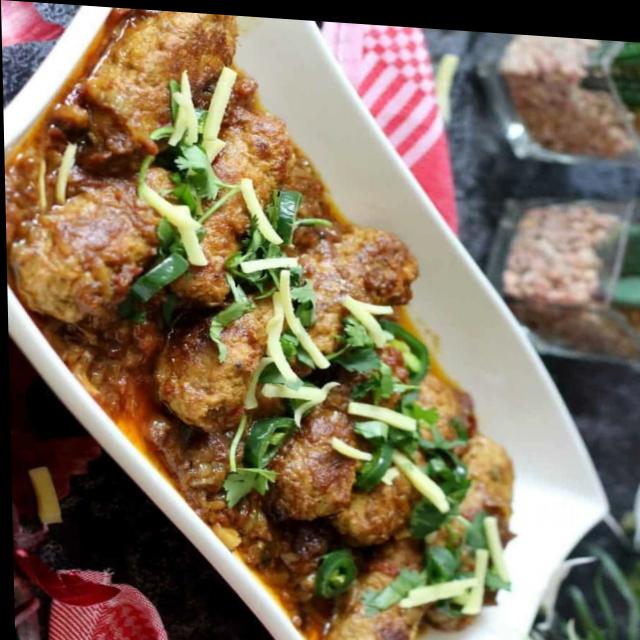
Dish: kebab